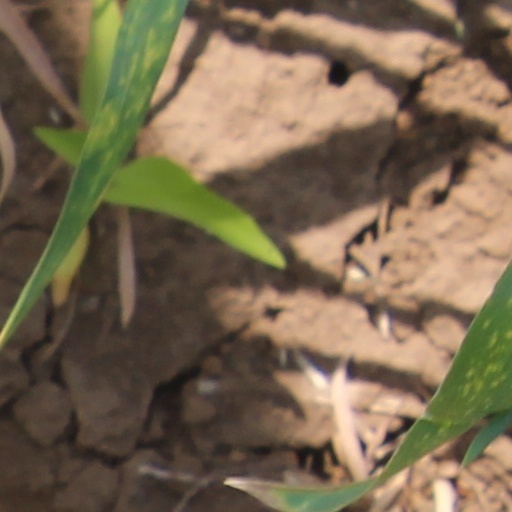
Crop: wheat